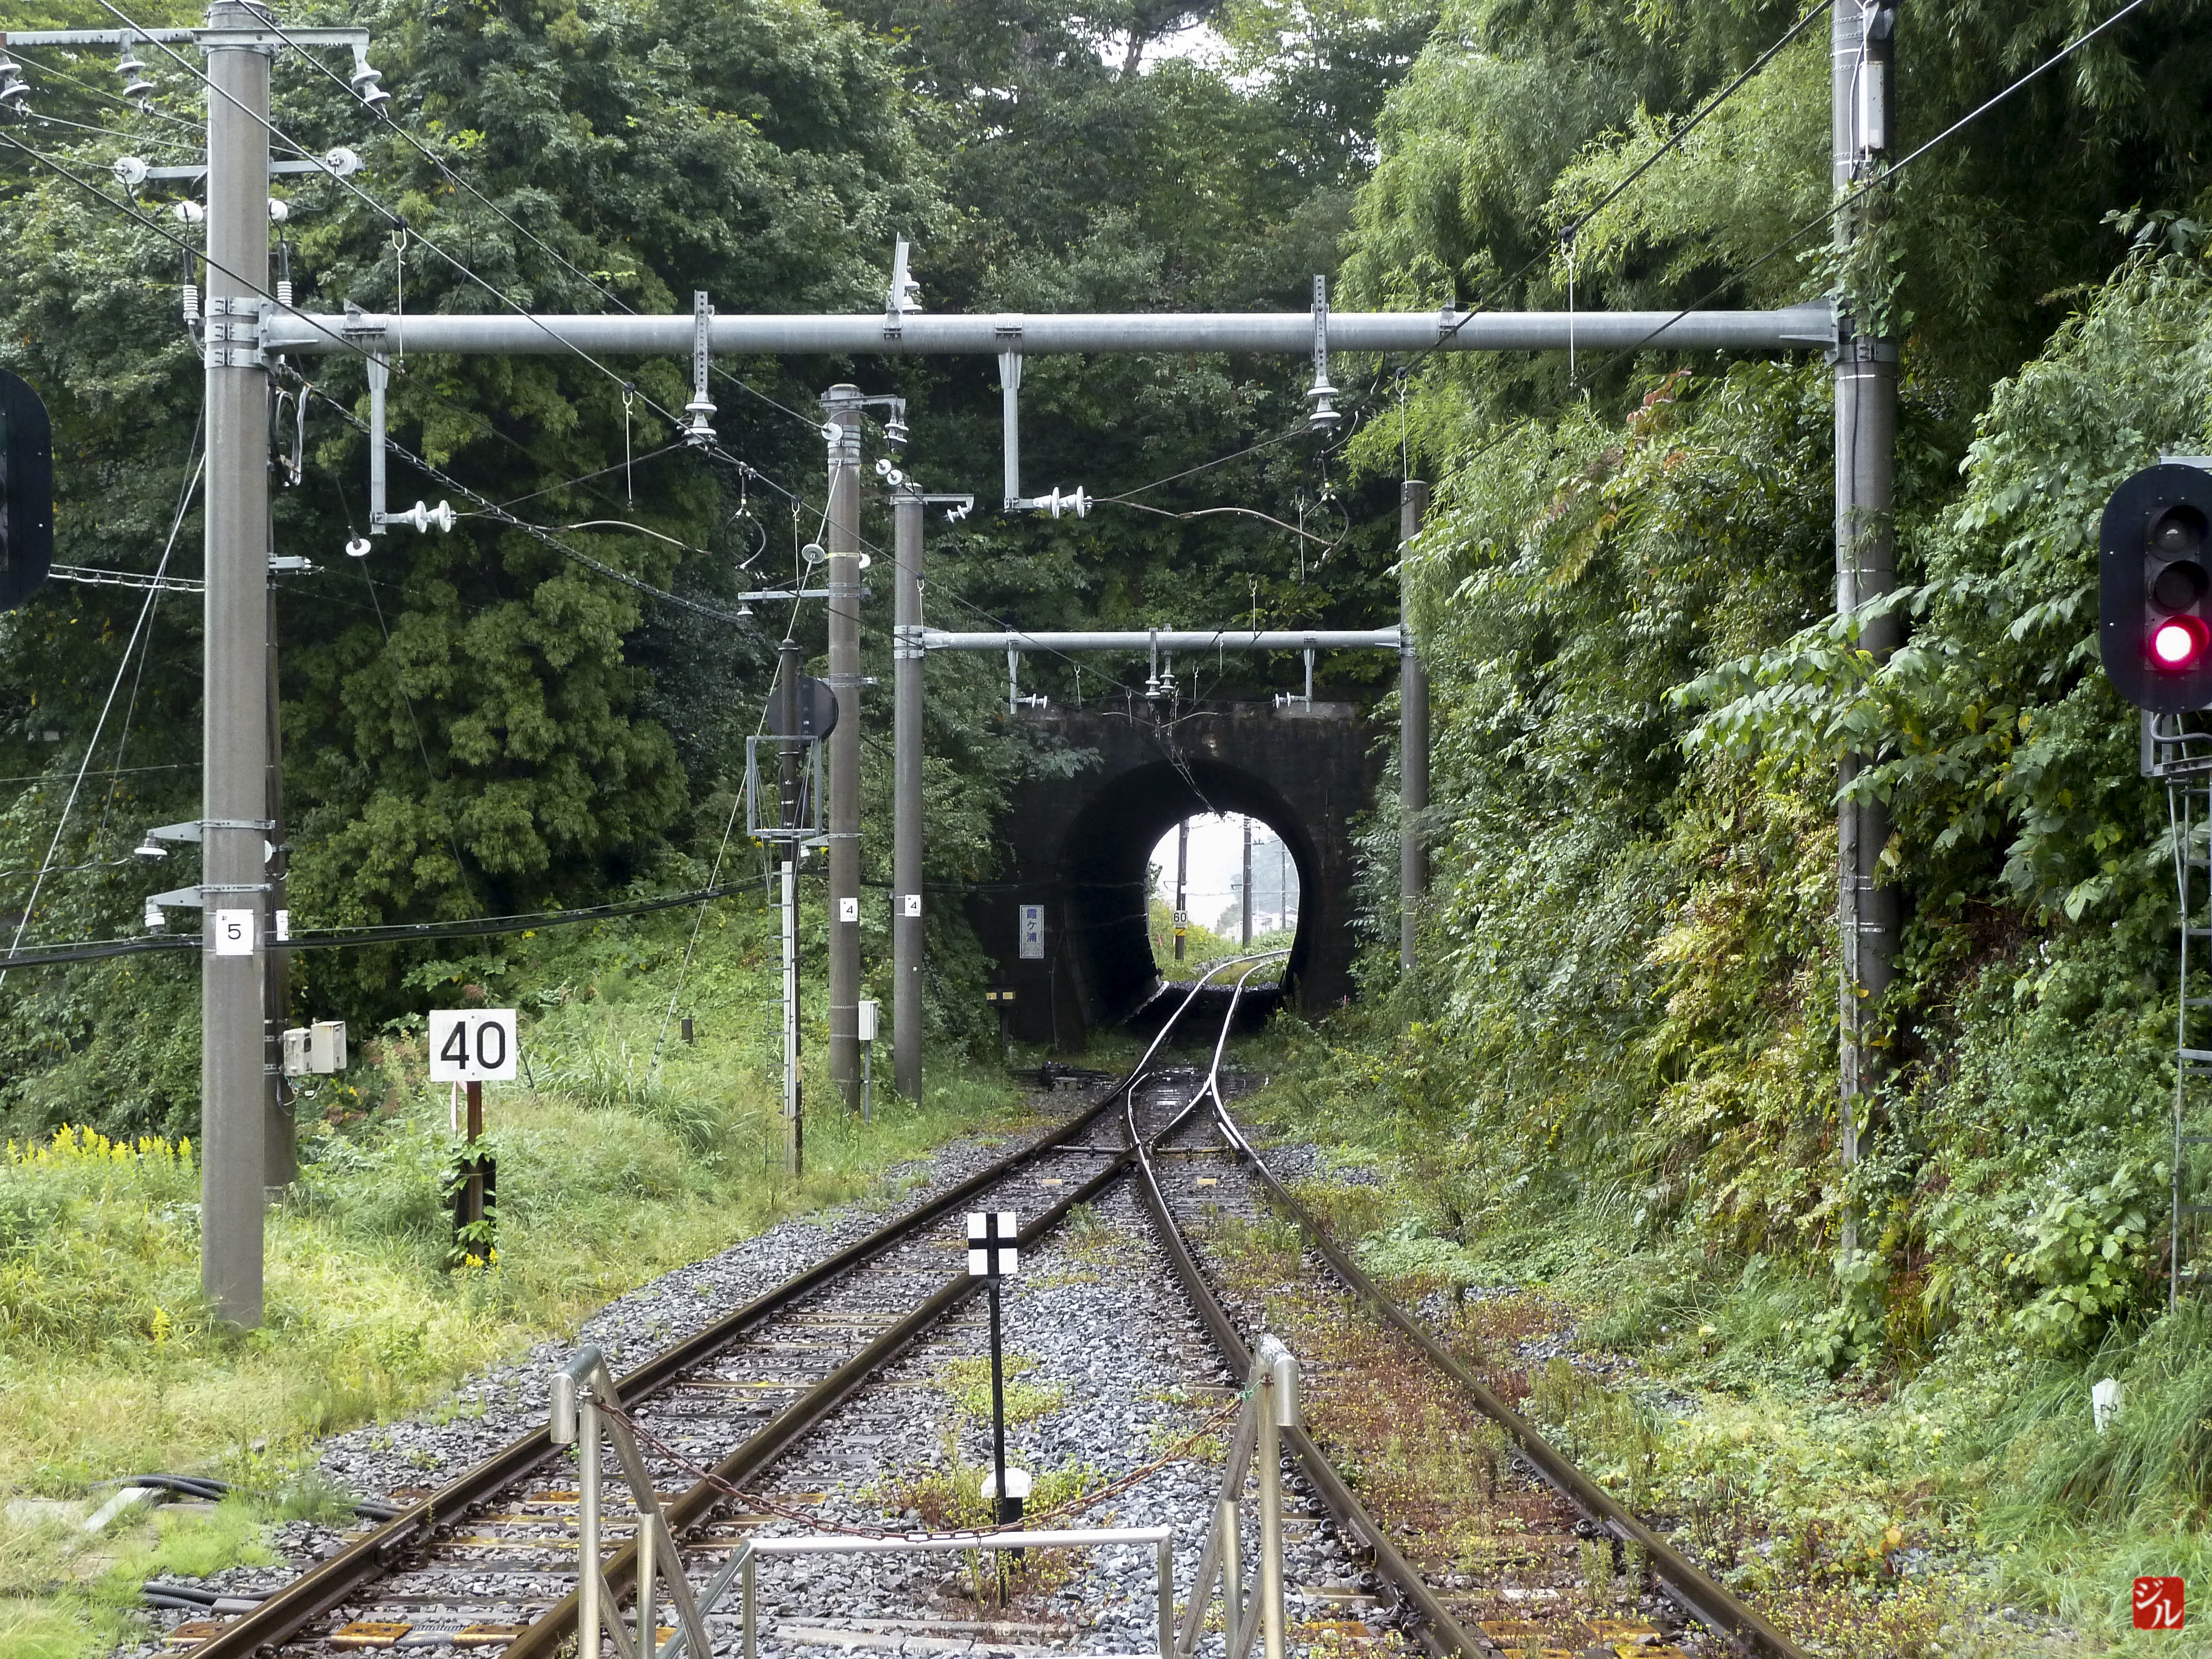
track, train, transport, vehicle, public transport, cool image, rail transport, rolling stock